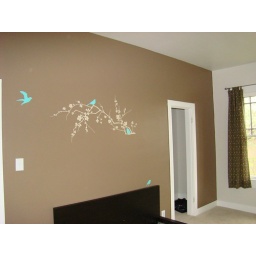
New curtains in the master bedroom